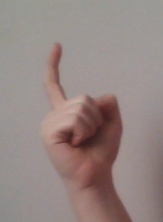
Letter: ra